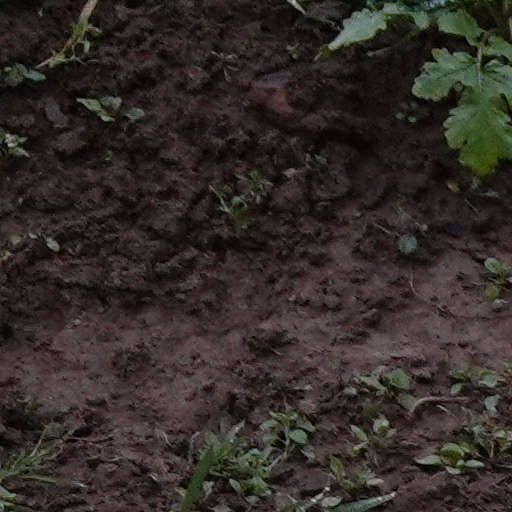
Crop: wheat